Thaddeus P. Mott

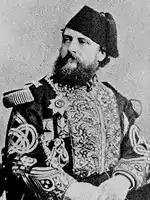
Mott as an Egyptian military officer.

Mott remained in the United States for several years after the war. While in New York, he was a member of both the Freemasons' Holland Lodge No. 8 and Jerusalem Chapter No. 8, R.A.M. In 1867, he was nominated to replace General Lawrence as U.S. Minister to Costa Rica but declined the offer. A year later, he travelled to Turkey to join the Ottoman Army and then on to Cairo where he was appointed a major general or ""ferik-pacha"". That same year, he was named Grand Officer of the Imperial Order of the Madjidieh by Sultan Abdulaziz. He also became a member of the "Conseal de Guerre" and saw plenty of service in the Balkans during the next few years.